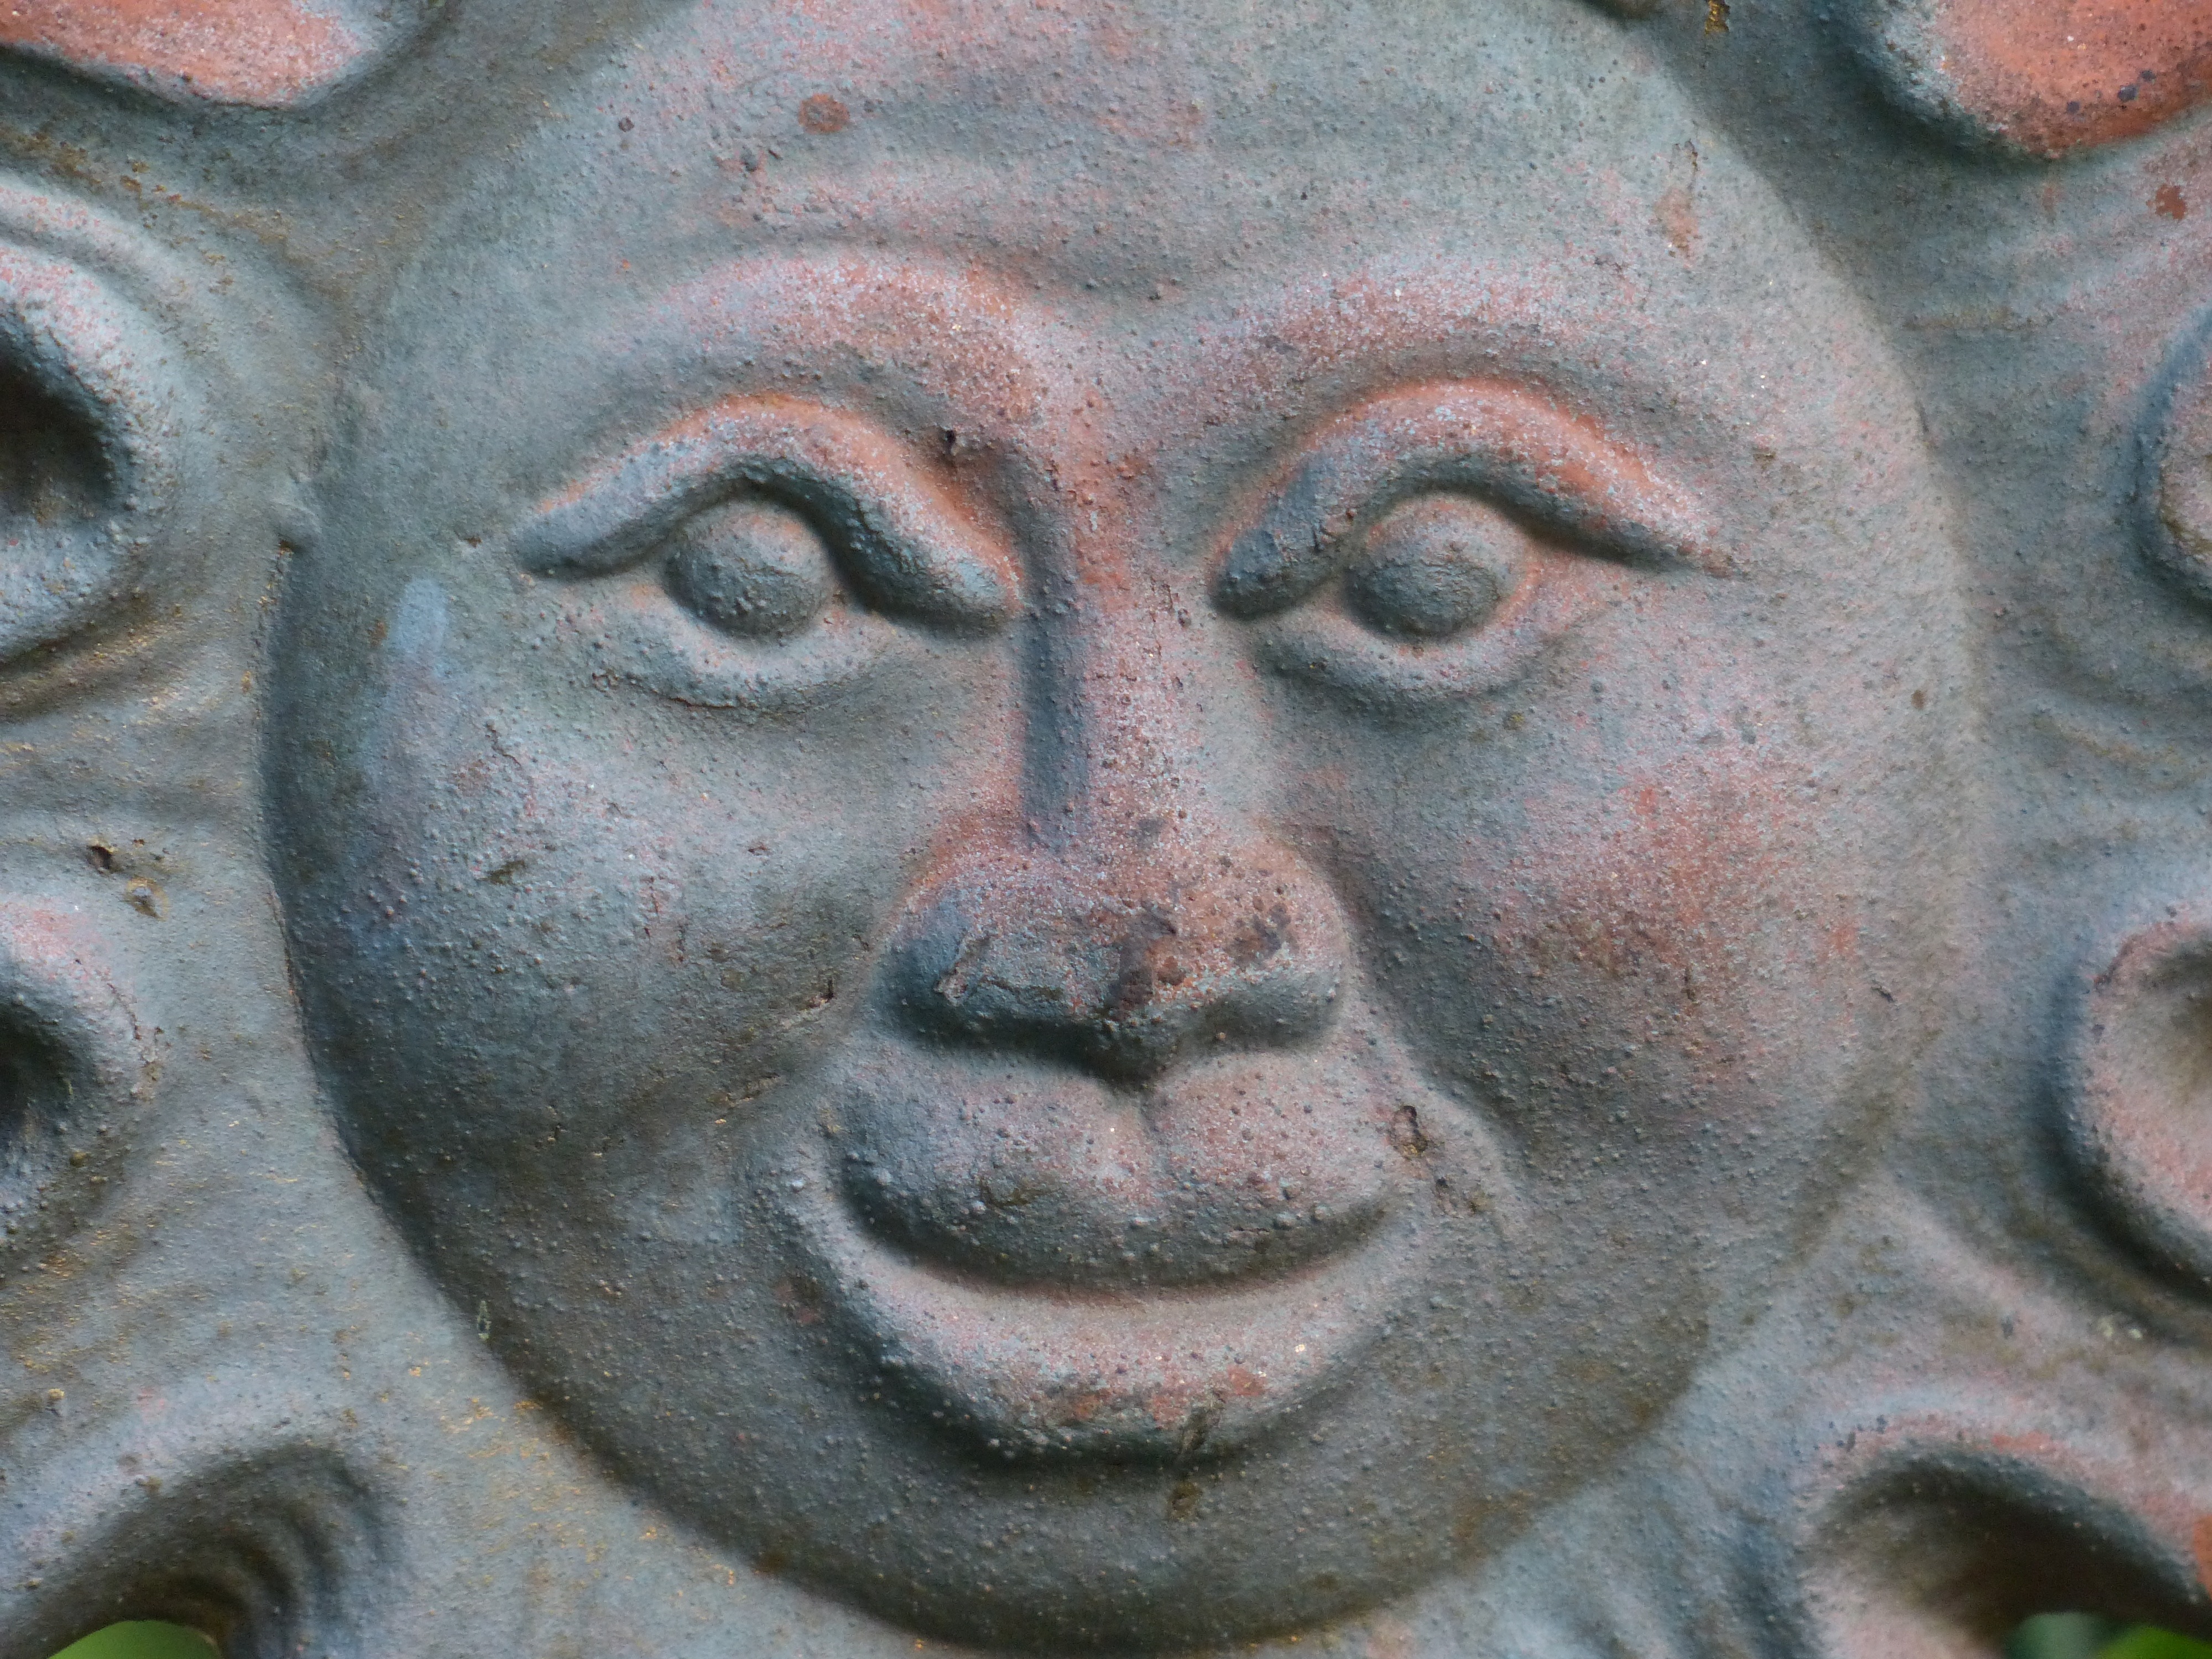
sun, monument, statue, decoration, ceramic, garden, laugh, deco, close up, face, sculpture, art, figure, temple, head, sound, carving, relief, friendly, archaeological site, stone carving, ancient history